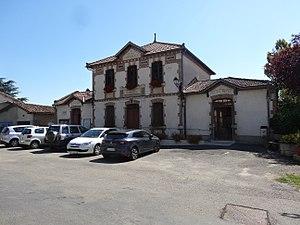
Mairie de Boulaur.
Boulaur est une commune française située dans le département du Gers, en région Occitanie.